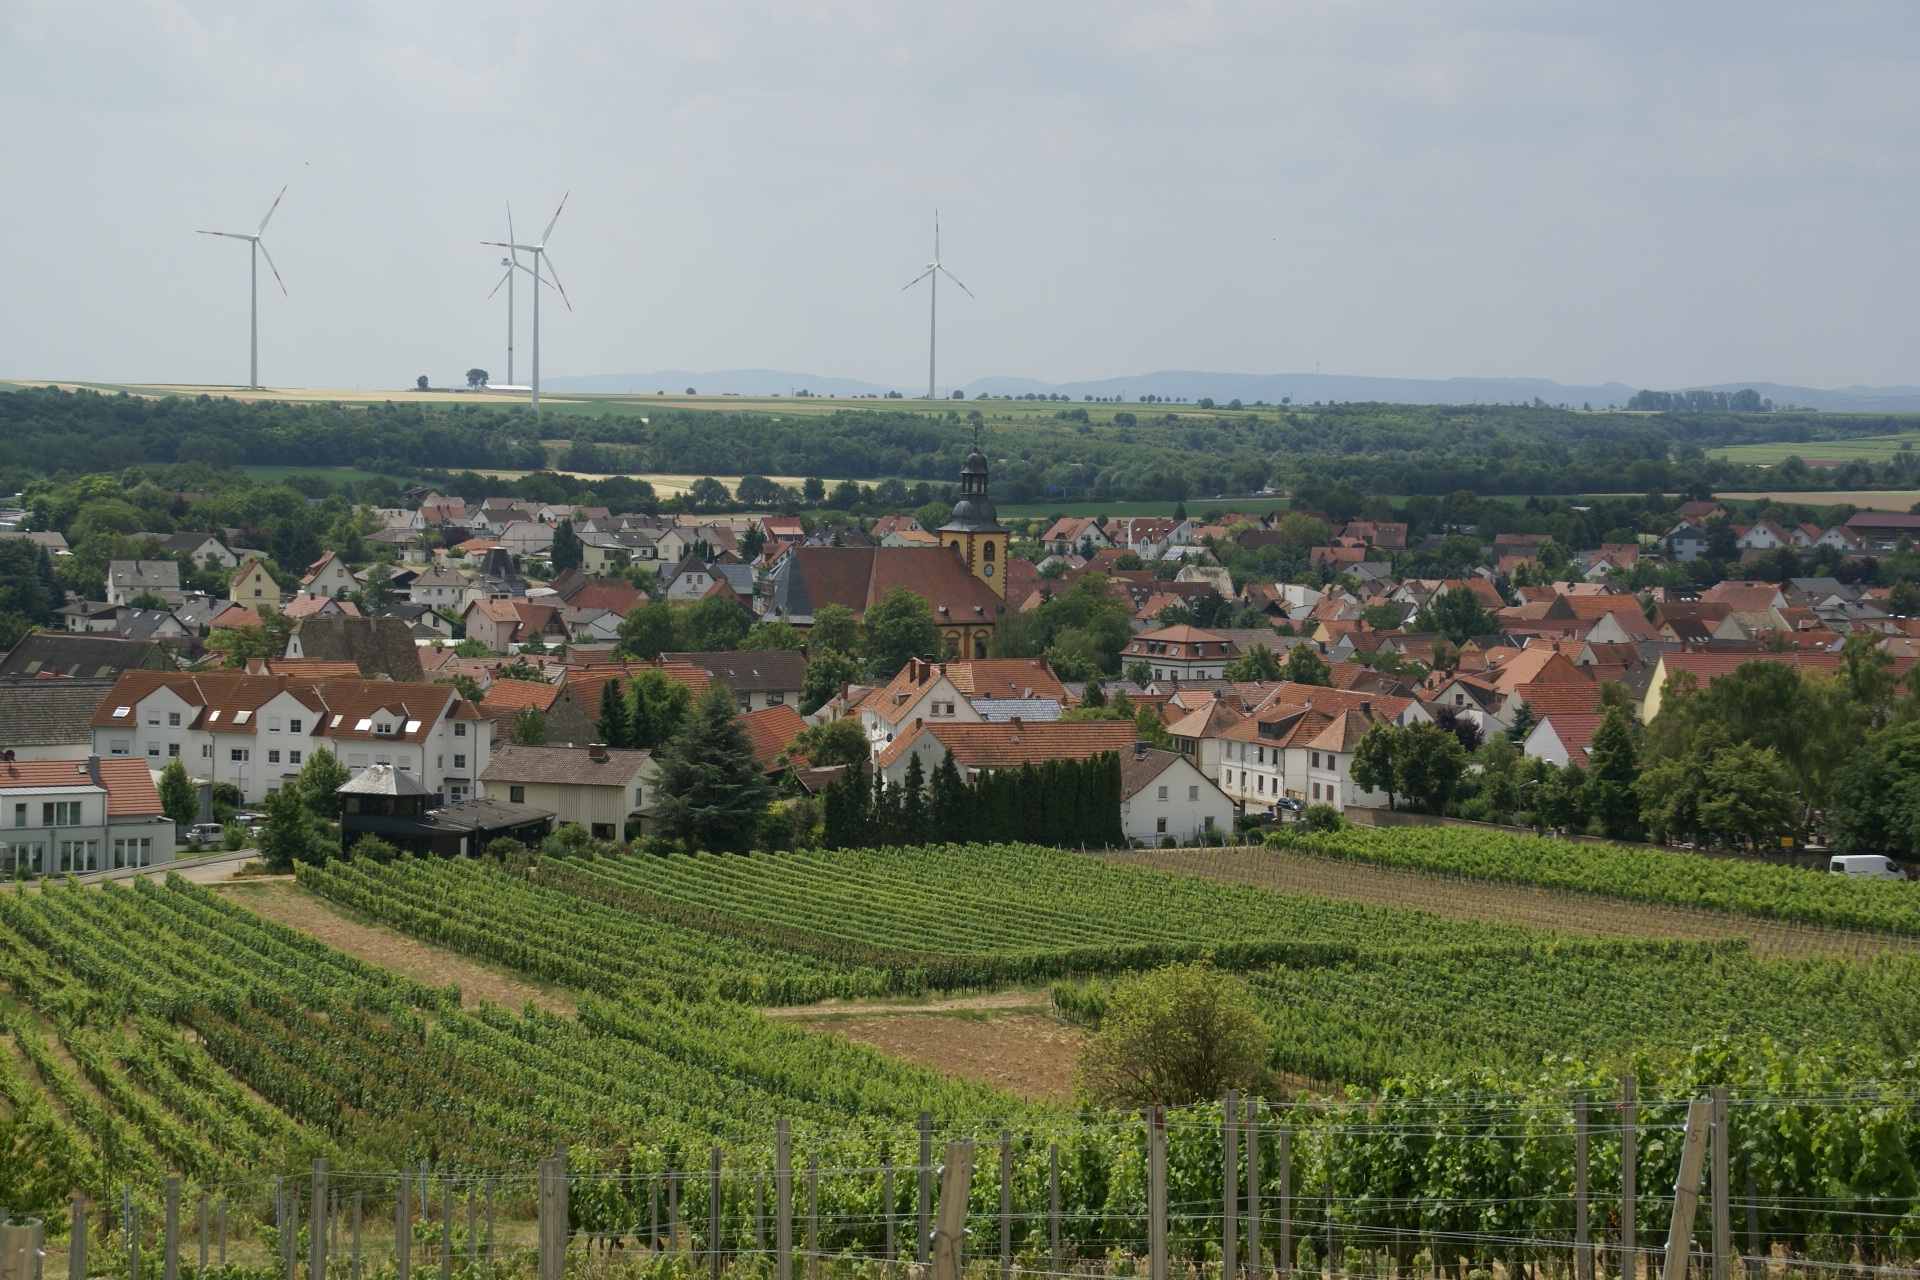
landscape, field, hill, town, view, panorama, village, suburb, rural, agriculture, plain, buildings, germany, rural area, wind turbines, residential area, human settlement, abenheim